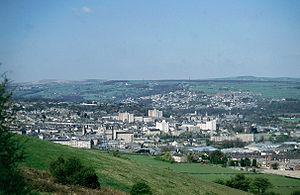
Elland est une ville du district de Calderdale, dans le Yorkshire de l'Ouest, en Angleterre.